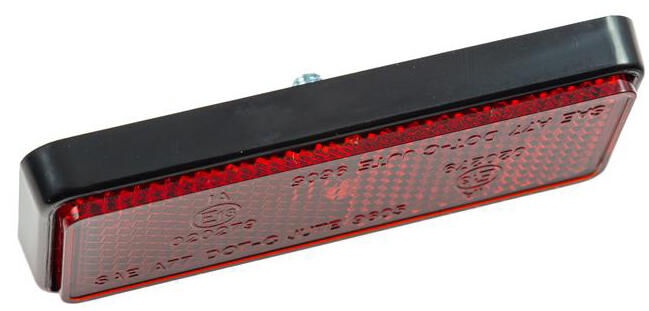
Zieger reflector adhesive reflector with thread 90x35 red
Brand: ZIEGER
Category: Sporting Goods > Fitness & General Exercise Equipment > Sport Safety Lights & Reflectors > Sport Safety Reflectors